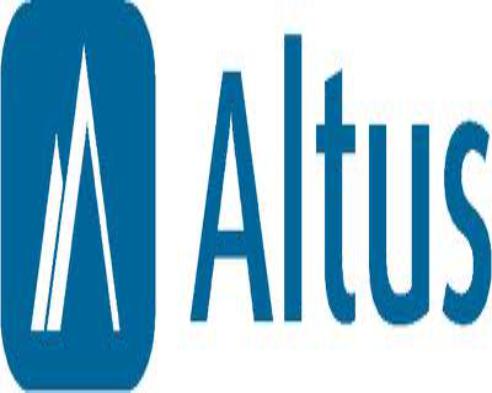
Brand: Altus
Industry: Others